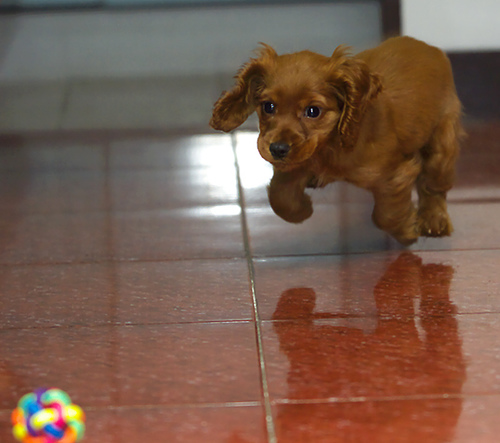
Animal: dog
Breed: english_cocker_spaniel